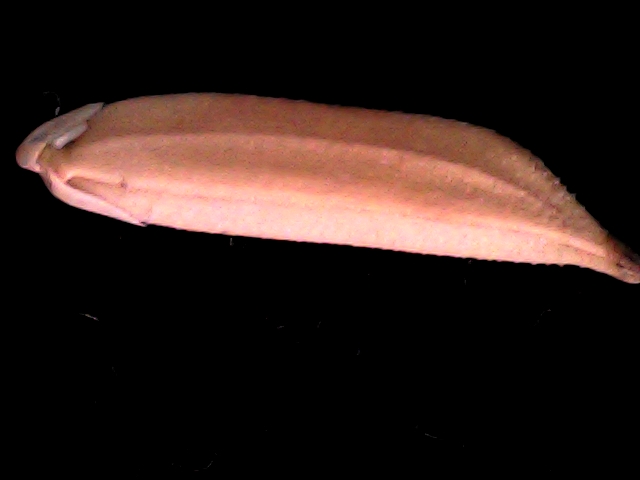
Rice variety: BD70